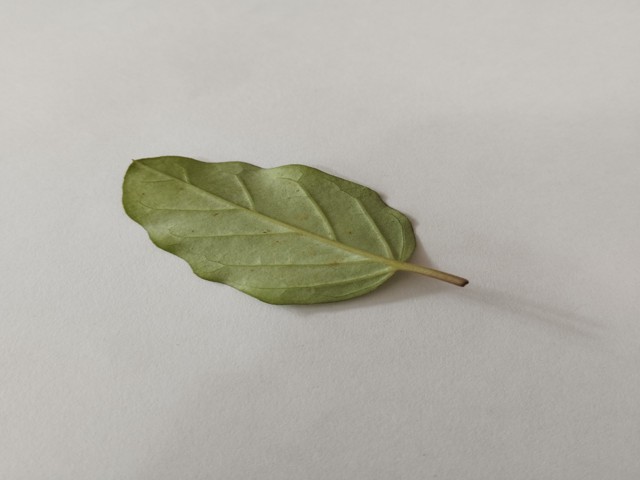
Plant: punarnava